Liberation of France

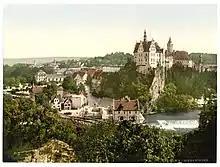
The Vichy government moved to the castle in Sigmaringen, Germany

When first planned, the campaign in southern France and the landings in Normandy were to take place simultaneously—Operation Overlord in Normandy, and "Anvil" (as the southern campaign was originally called) in the south of France. A dual landing was soon recognized to be impossible; the southern campaign was postponed. The ports in Normandy had insufficient capacity to handle Allied military supply needs and French generals under pressed for a direct attack on southern France with the participation of French troops. Despite objections by Churchill, the operation was authorized by the Allied Combined Chiefs of Staff on 14July and scheduled for 15August.